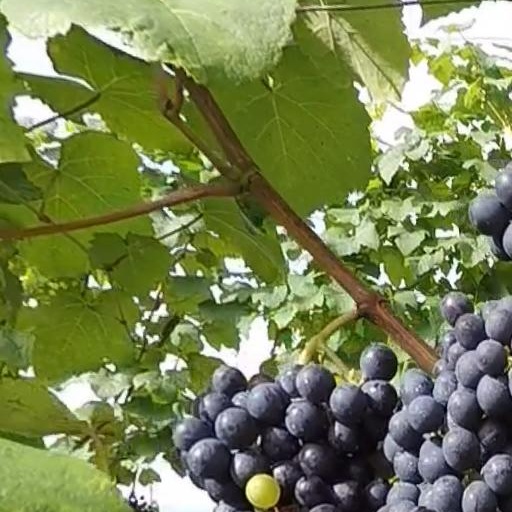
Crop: grape